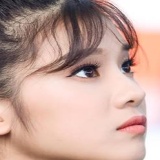
ca sĩ Hoàng Yến Chibi